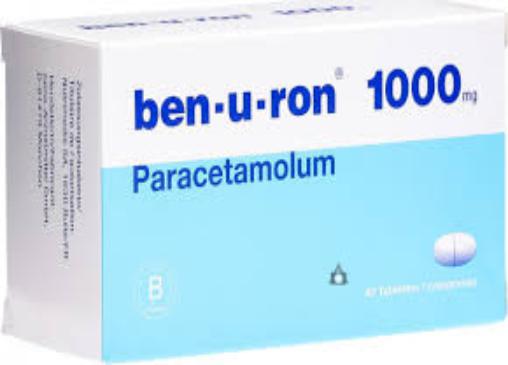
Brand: benuron
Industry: Medical